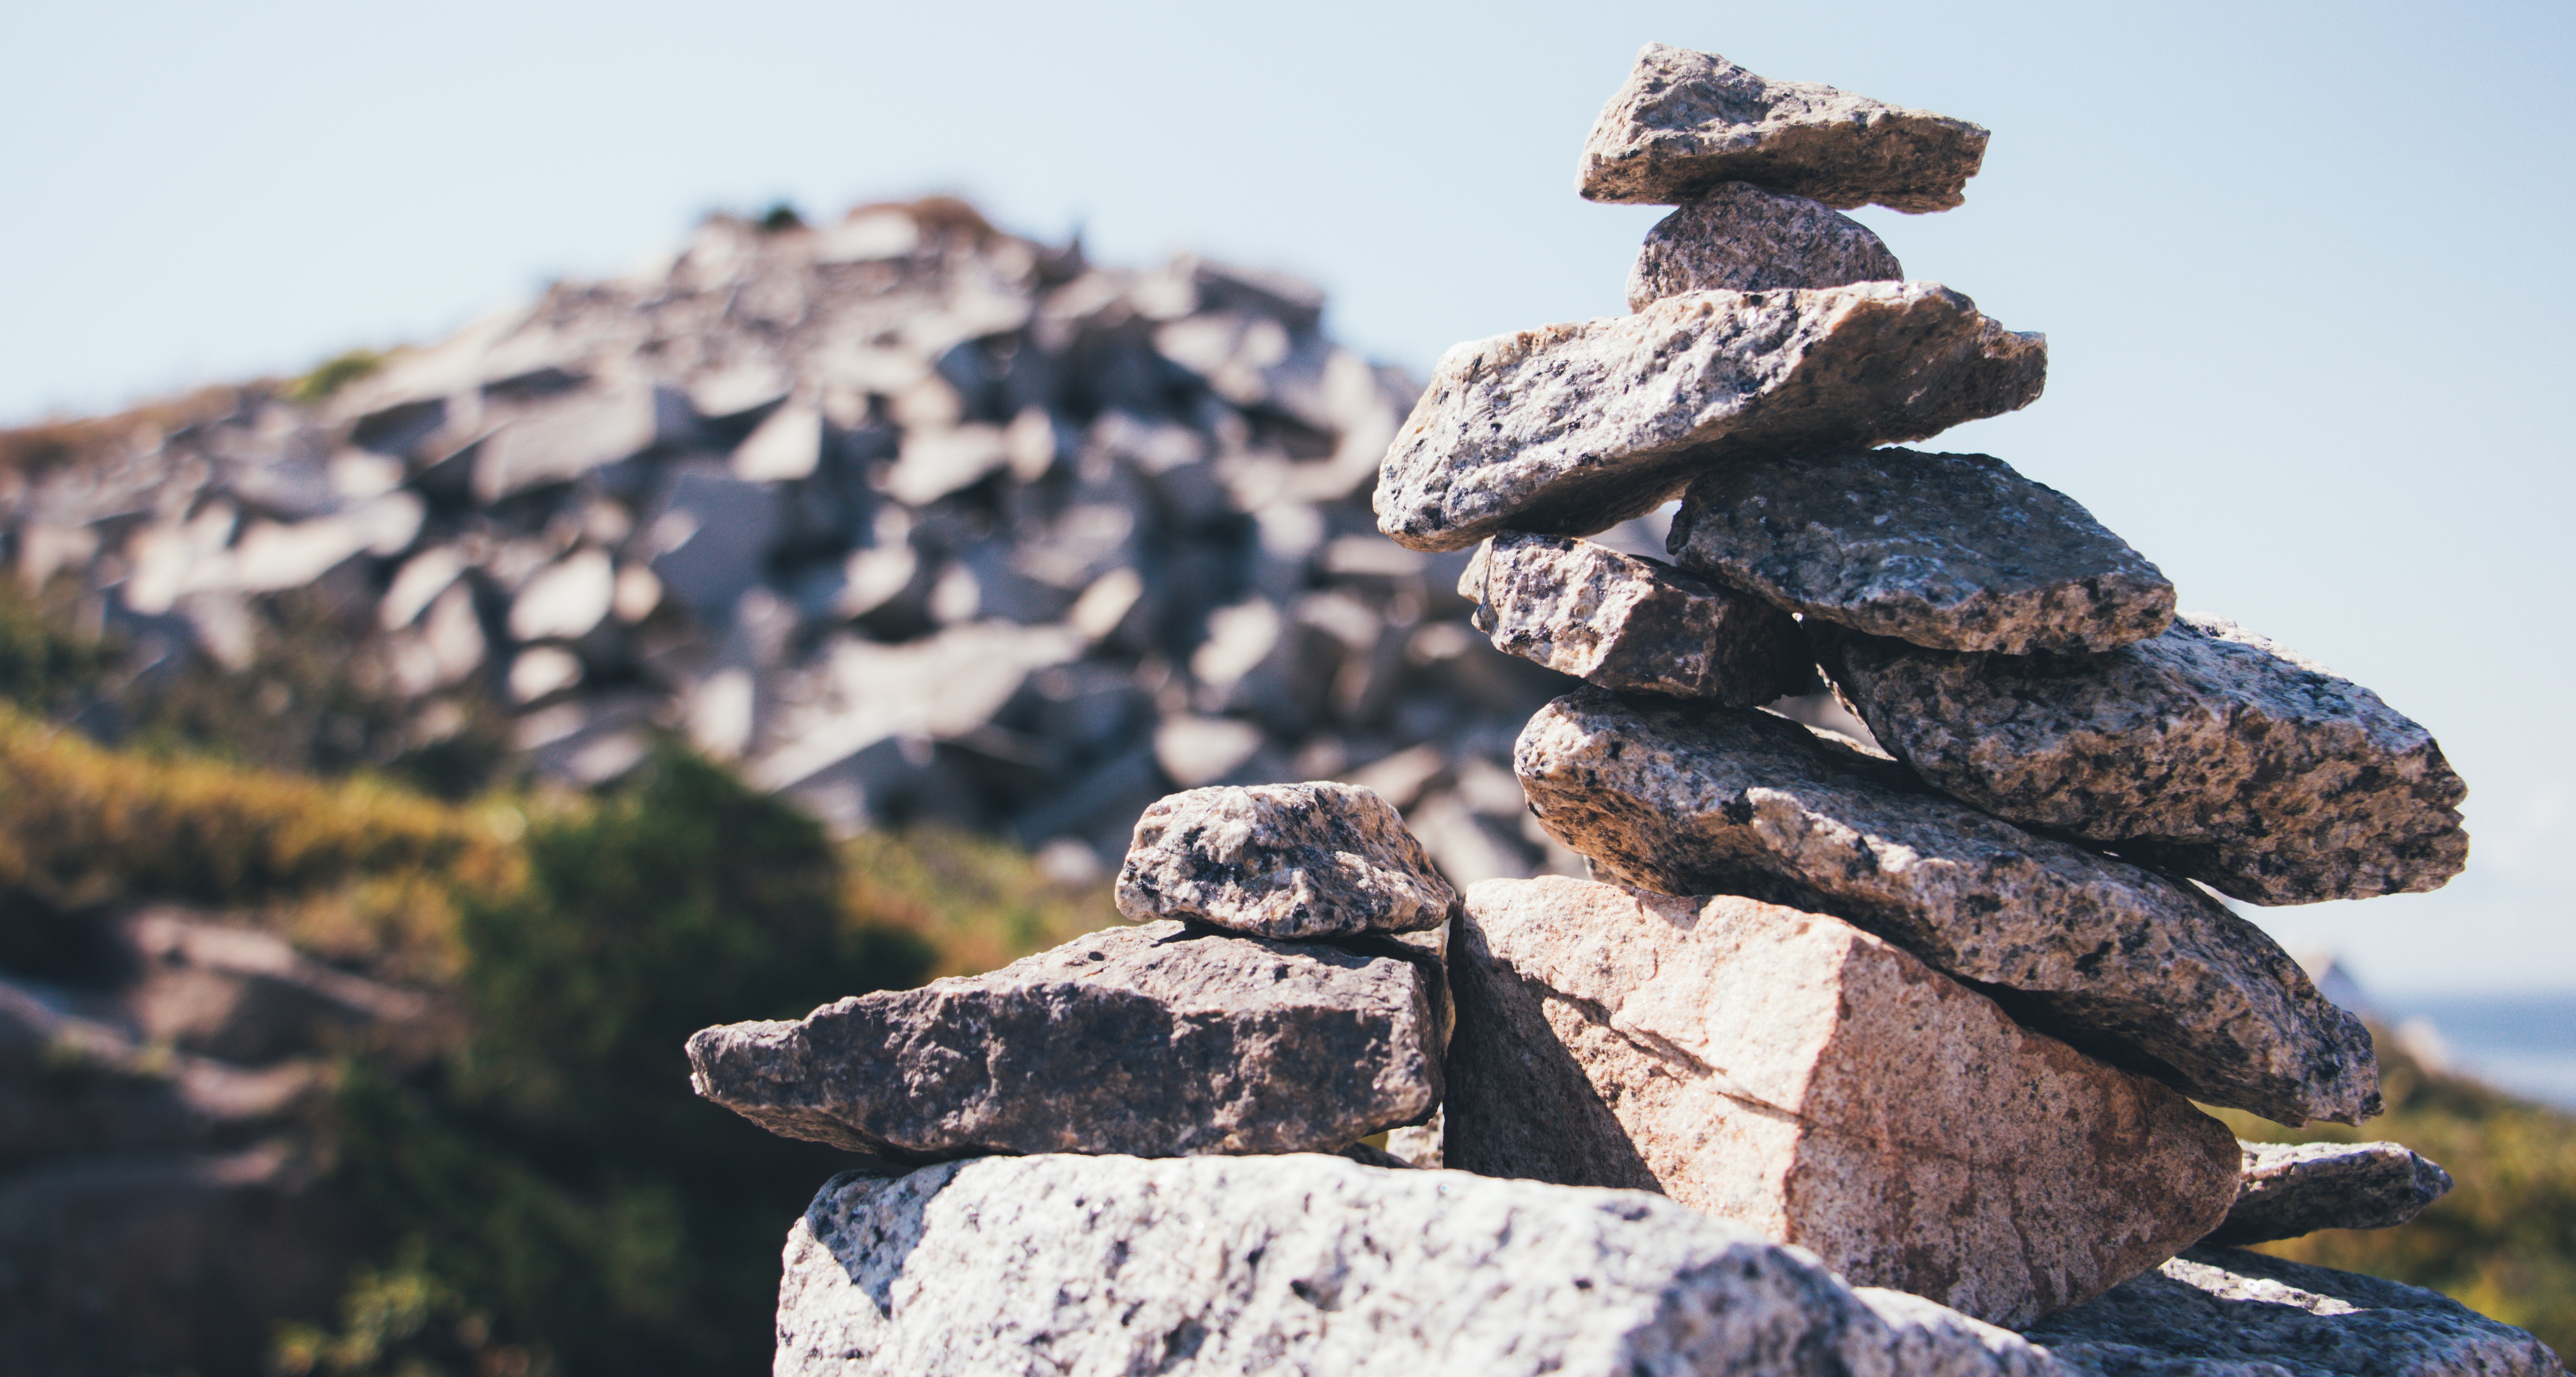
rock, mountain, sky, tree, bedrock, outcrop, geology, landscape